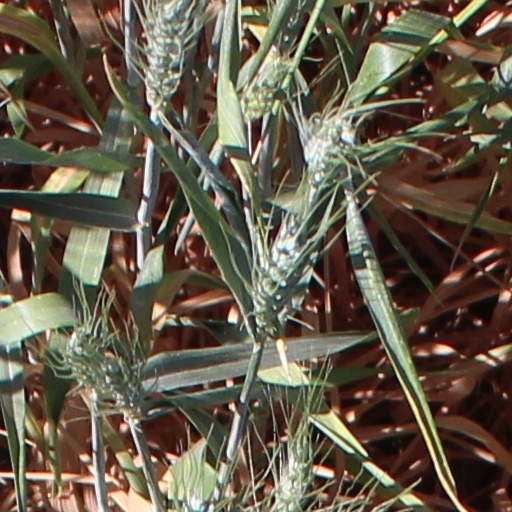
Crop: wheat